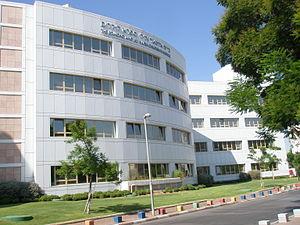
Le Centre médical Chaim Sheba, souvent désigné comme l’hôpital Tel HaShomer, est le plus grand hôpital d’Israël.